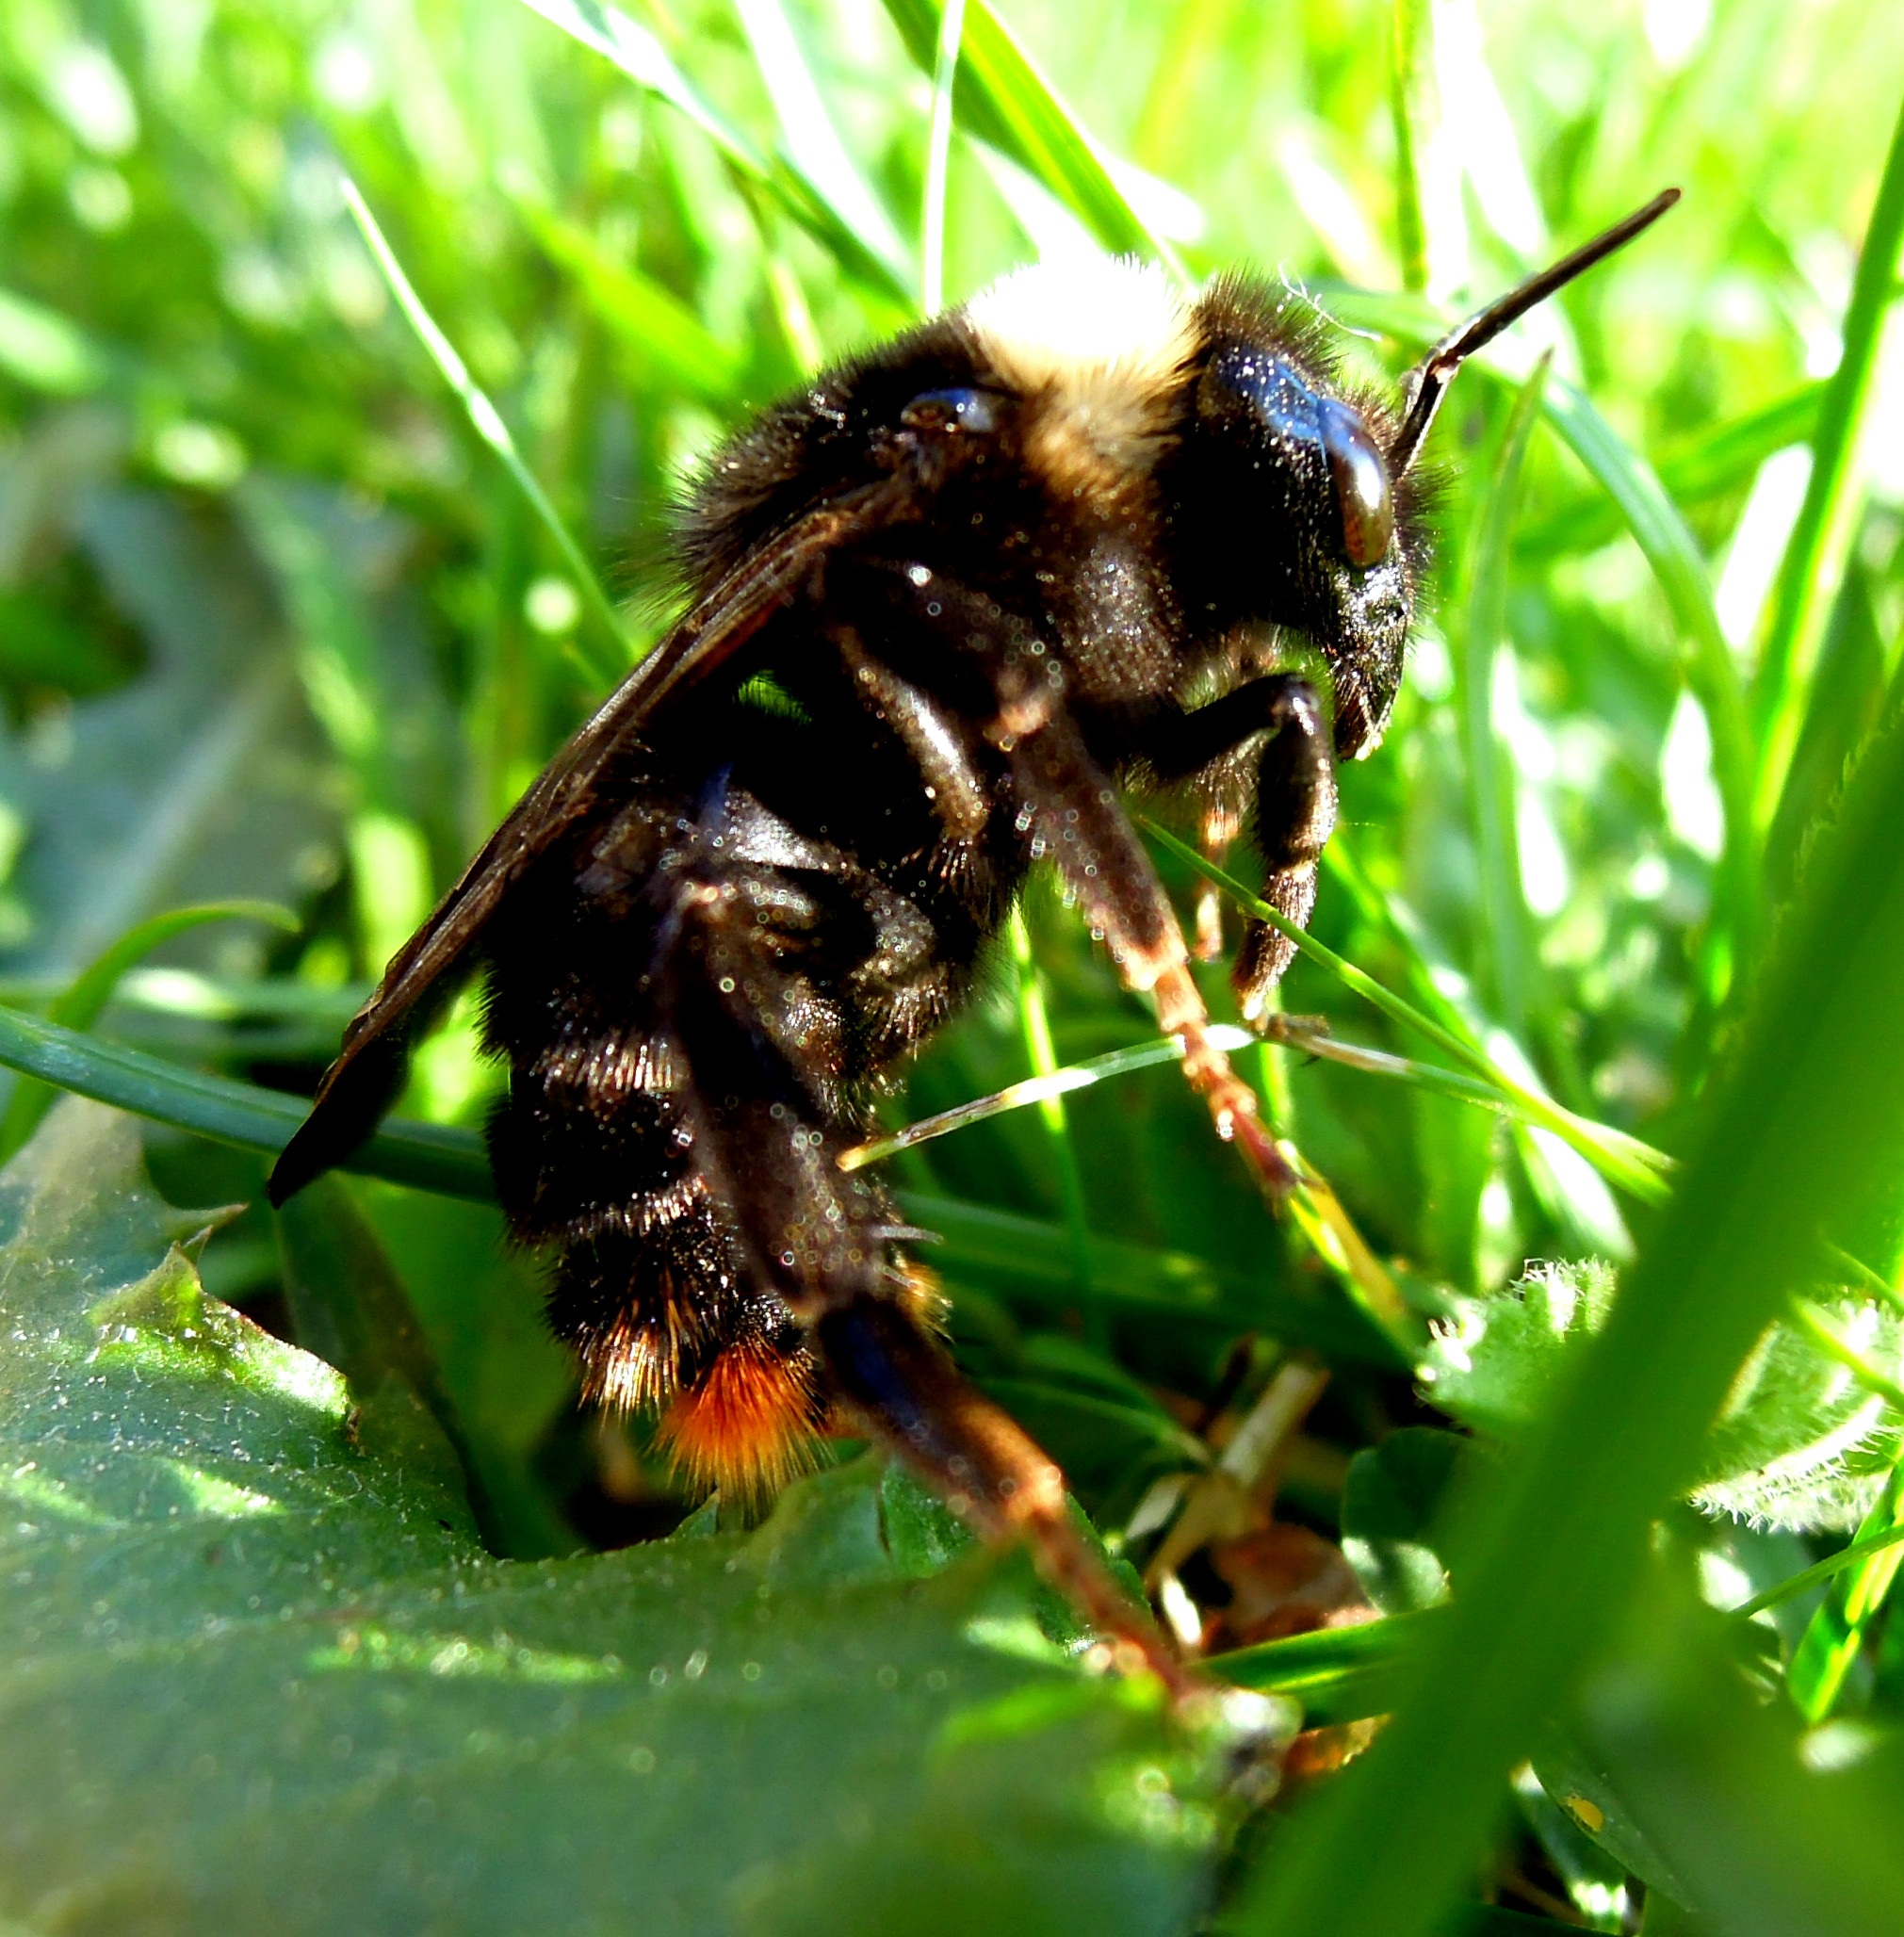
flower, wildlife, insect, bug, fauna, invertebrate, close up, bee, wasp, bumblebee, nectar, macro photography, arthropod, honey bee, pollinator, membrane winged insect